Muga (river)

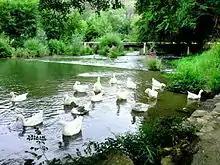
The Muga at Boadella d'Empordà

The Muga is a river in Catalonia, Spain, that rises in the mountains of the eastern Pyrenees. It enters the Mediterranean Sea at the Roses Gulf.